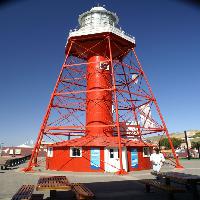
Weather: sun or clear